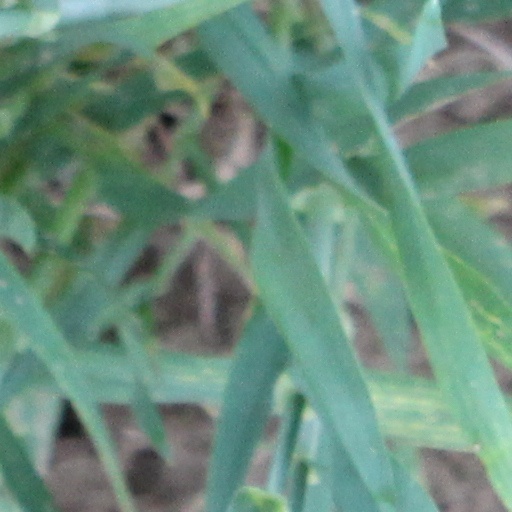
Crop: wheat